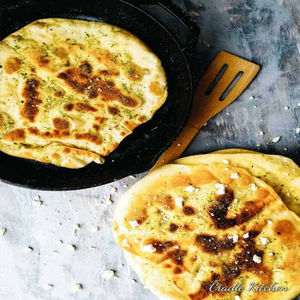
Dish: naan